Edvard Mirzoyan

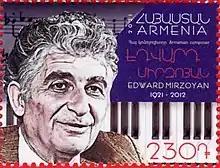
Mirzoyan on a 2021 stamp of Armenia

Mirzoyan's compositional output is relatively small but quite distinguished, combining graceful lyricism with intense drama. With its formal structure and tonal design, his style has been described as Neoclassical, with elements of Armenian folksong always present. Mirzoyan's String Quartet, Cello Sonata, Symphony for Strings and Timpani, and Epitaph for String Orchestra have become notable additions to the repertoire.